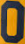
Number: 0